Brooklyn Street Circuit

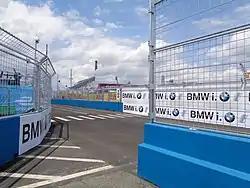
View of the circuit in 2017.

One of the earliest known automobile races in New York City was in 1896, when six cars competed in a race between the city and Westchester County, New York. In 1904, William Kissam Vanderbilt II began hosting the Vanderbilt Cup, held on a circuit of local dirt roads in Nassau County, Long Island. In 1908 Vanderbilt began construction on the Long Island Motor Parkway (also known as the Vanderbilt Parkway), a paved and grade separated limited-access highway between Queens and Nassau County, to host the race beginning that year. The course only used a section of the parkway located in Nassau County between Westbury and Hicksville. Following a crash in the 1910 Vanderbilt Cup, the New York State Legislature banned all automobile racing outside of self-contained circuits. The parkway remained open to normal passenger traffic as a toll road until 1938, and was largely replaced by the free Northern State Parkway and Grand Central Parkway. The Vanderbilt Cup was later held at Roosevelt Raceway (now a horse racing course) in Westbury, Nassau County in 1936 and 1937.